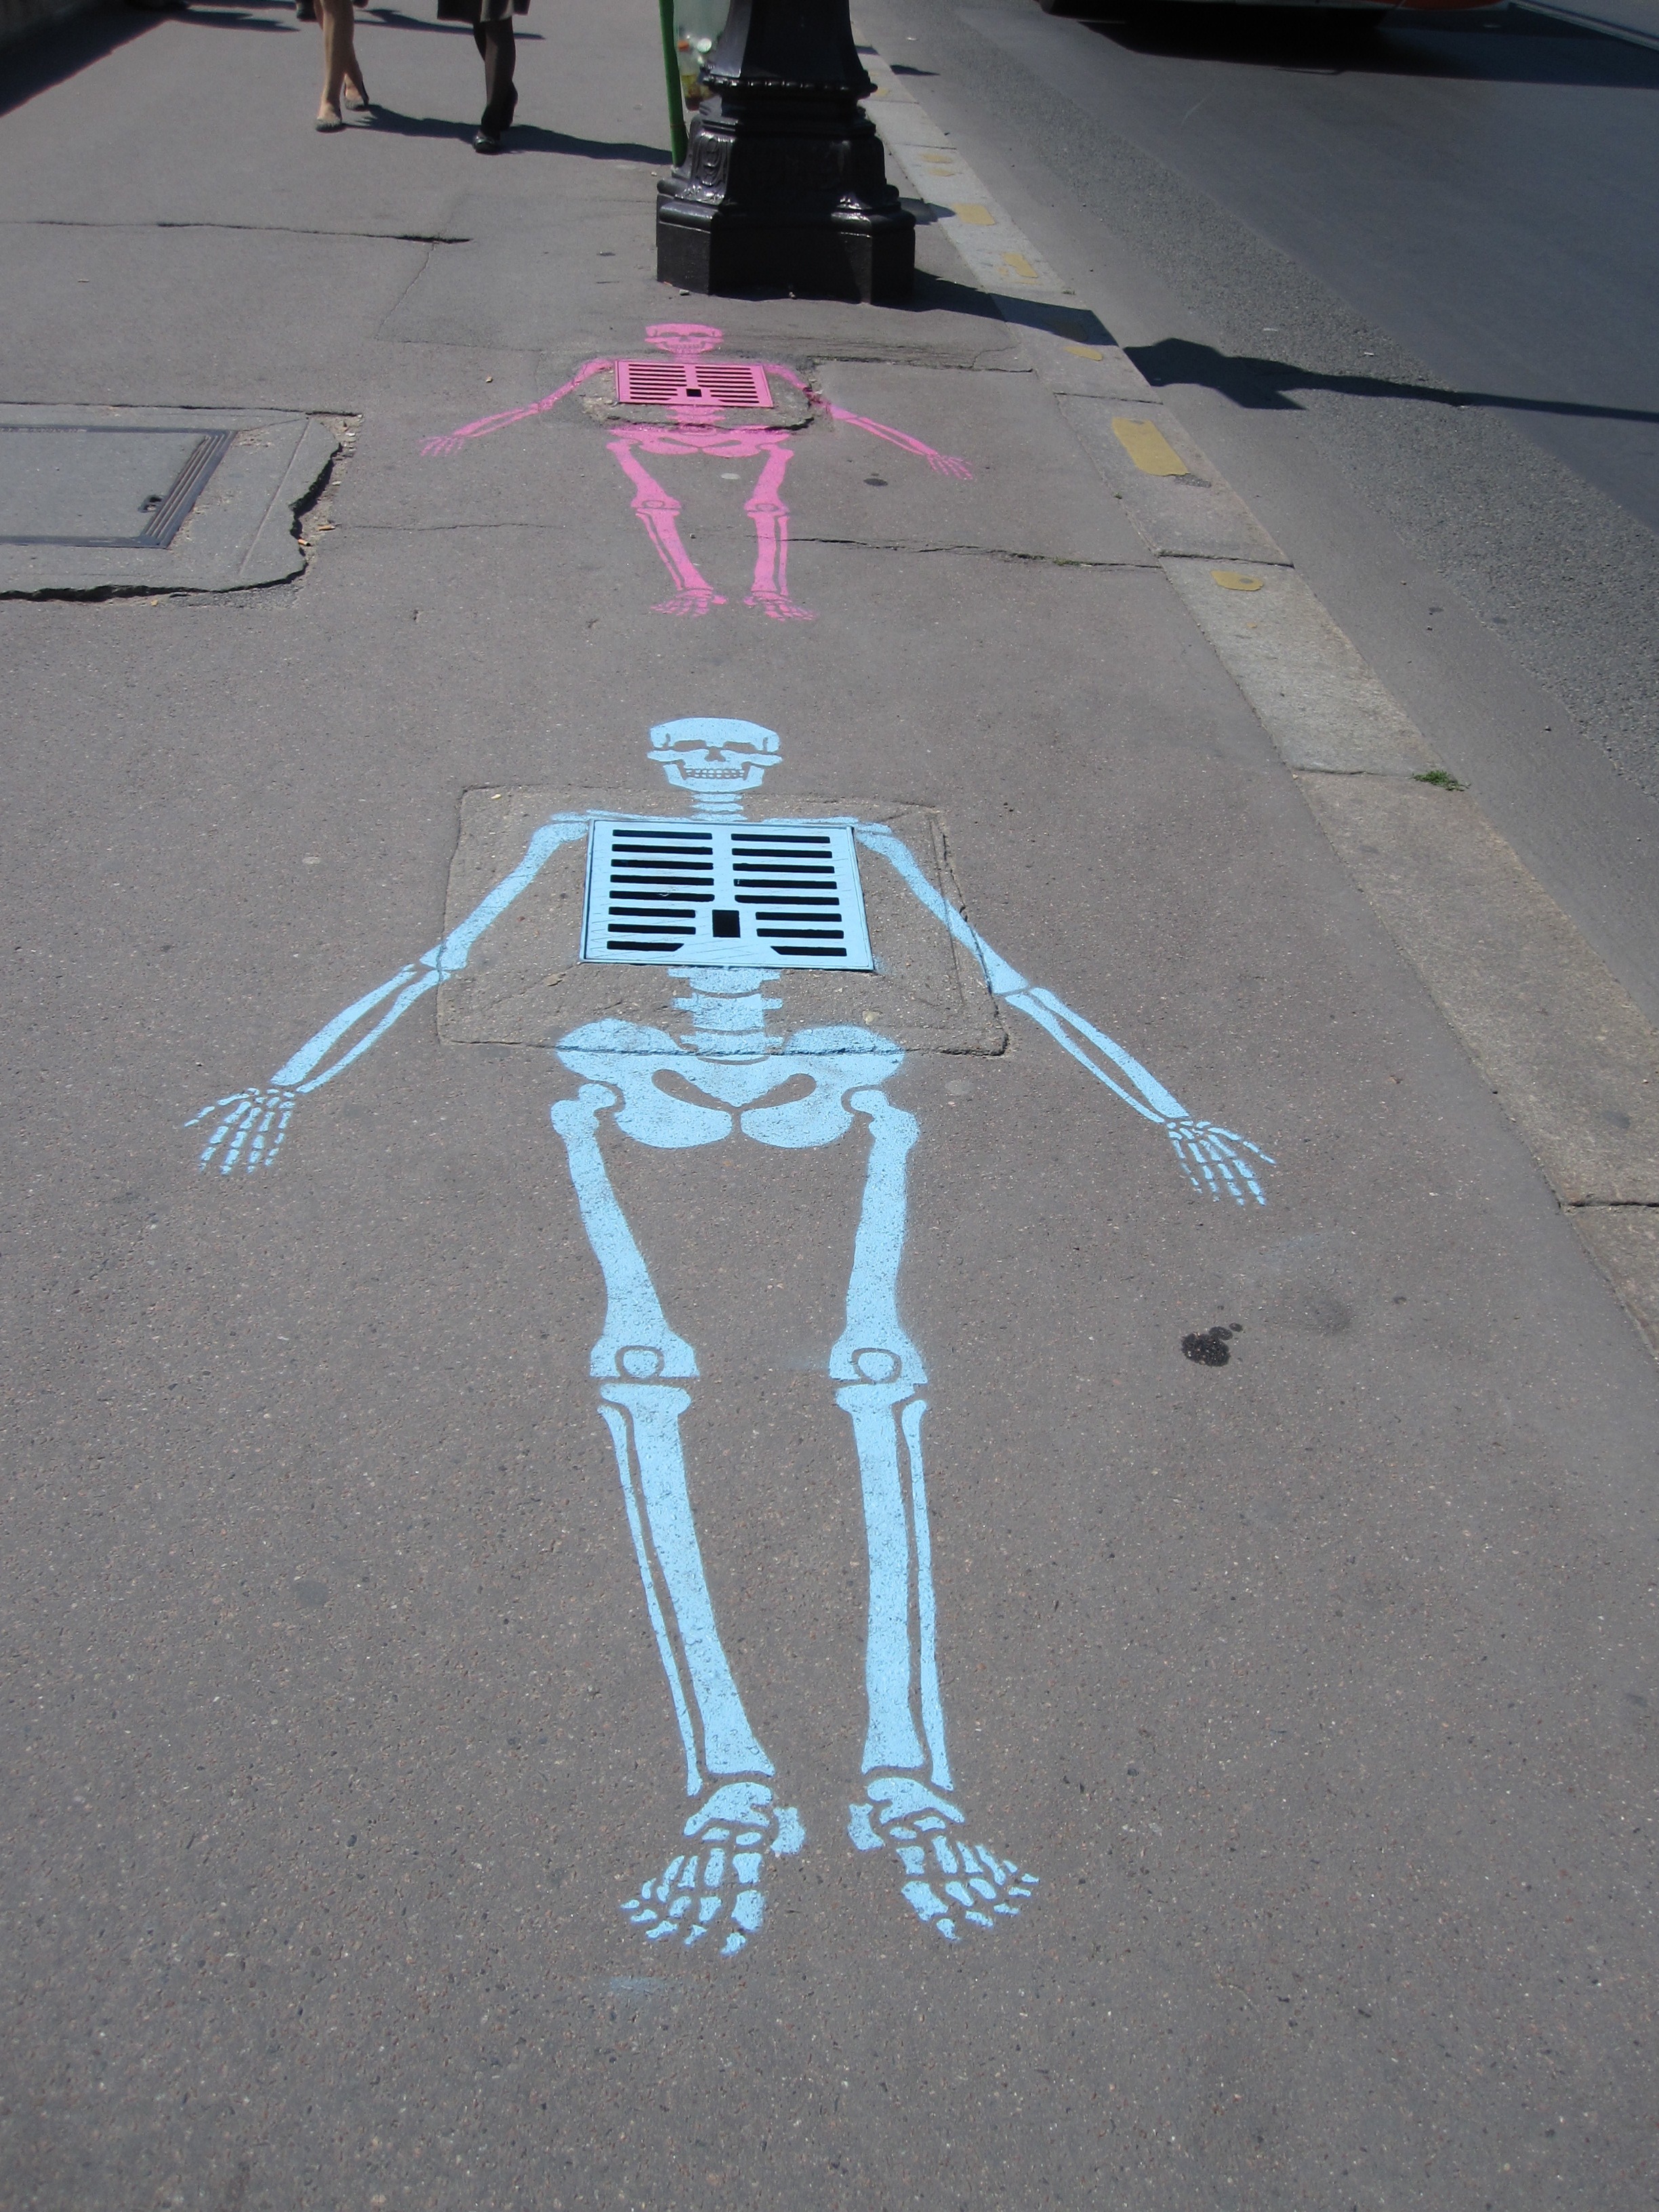
path, pathway, outdoor, pedestrian, white, street, ground, sidewalk, urban, asphalt, pavement, walkway, walk, decoration, pattern, symbol, halloween, artist, human, blue, professional, colorful, dead, death, pink, skull, surface, street art, sewer, art, fun, creativity, chalk, design, picture, skeleton, bones, draw, shape, cartoon, humorous, chalk art